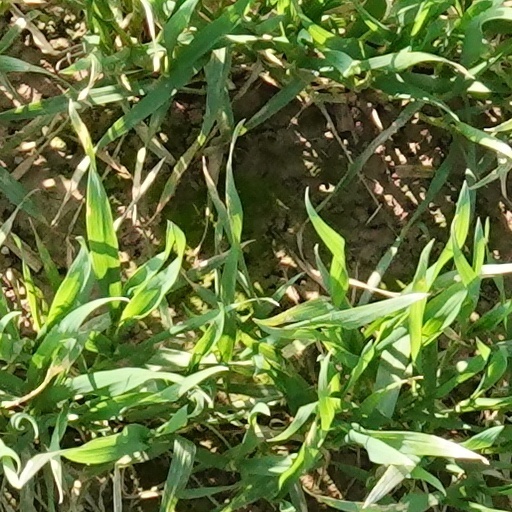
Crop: wheat